Holy Unmercenaries

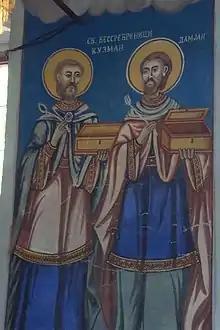
Icon of the Holy Unmercenaries, Saints Cosmas and Damian in Dobrošte, Tearce Municipality, North Macedonia

Holy Unmercenaries is an epithet applied to a number of Christian saints who did not accept payment for good deeds. These include Christian healers or physicians who, in conspicuous opposition to medical practice of the day, tended to the sick, free of charge.